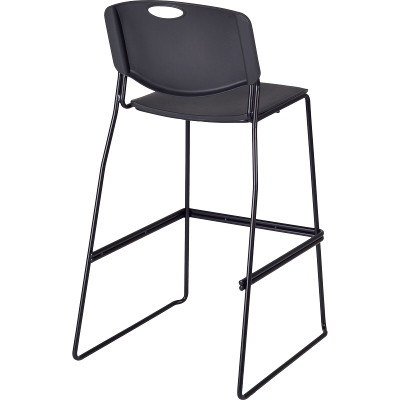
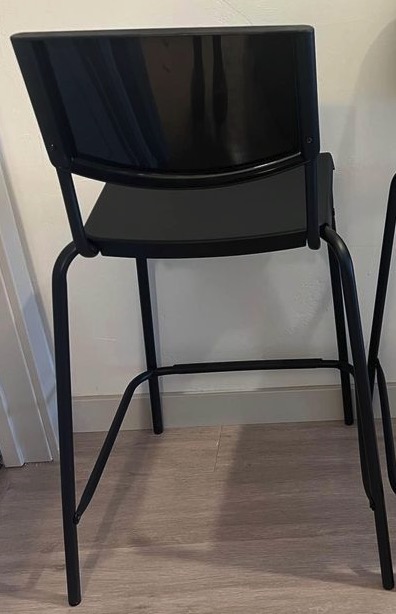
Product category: stool
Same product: no